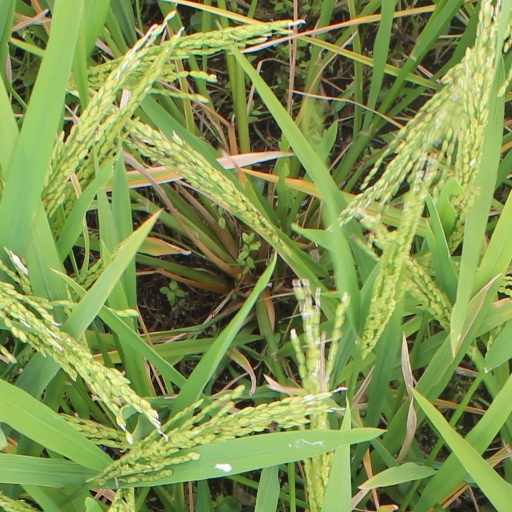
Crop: rice